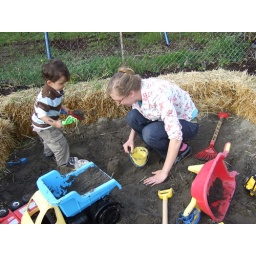
in the sand box